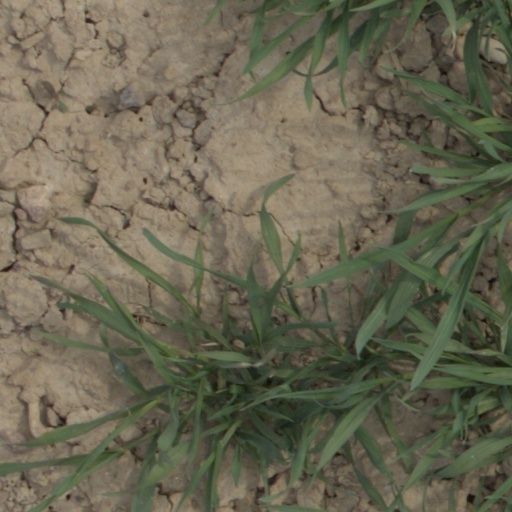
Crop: wheat